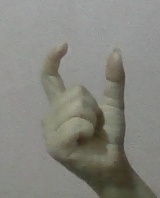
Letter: nun